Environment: real
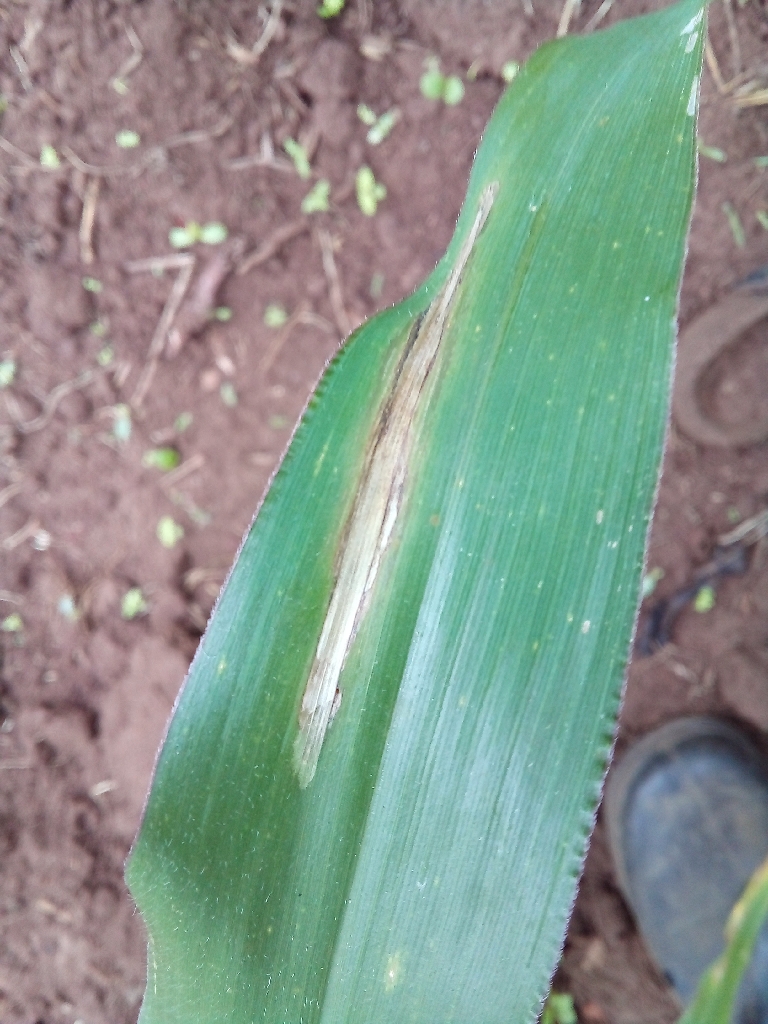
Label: northern_corn_leaf_blight